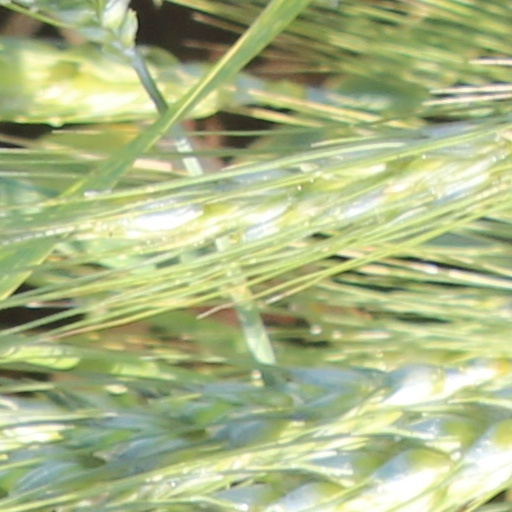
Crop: wheat